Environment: lab
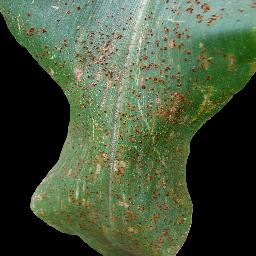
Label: common_rust